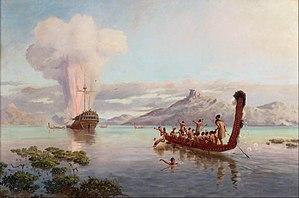
"Elizabeth Isabella ""Betsey"" Throsby, née Broughton, est une survivante australienne du massacre du Boyd de 1809.